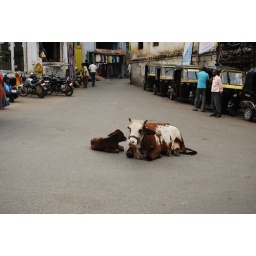
Mummy cow and baby cow - sleeping in the street